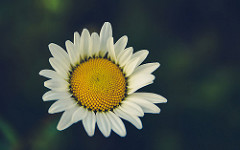
Flower: daisy